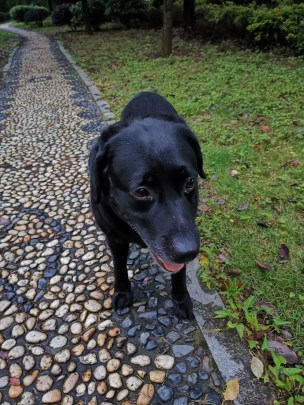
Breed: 3580-n000122-Labrador_retriever